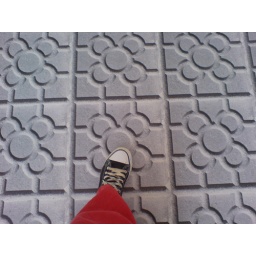
abtffn8aaa.wordpress.com/, My feet in the sky of Bilbao and my head in San Francisco street